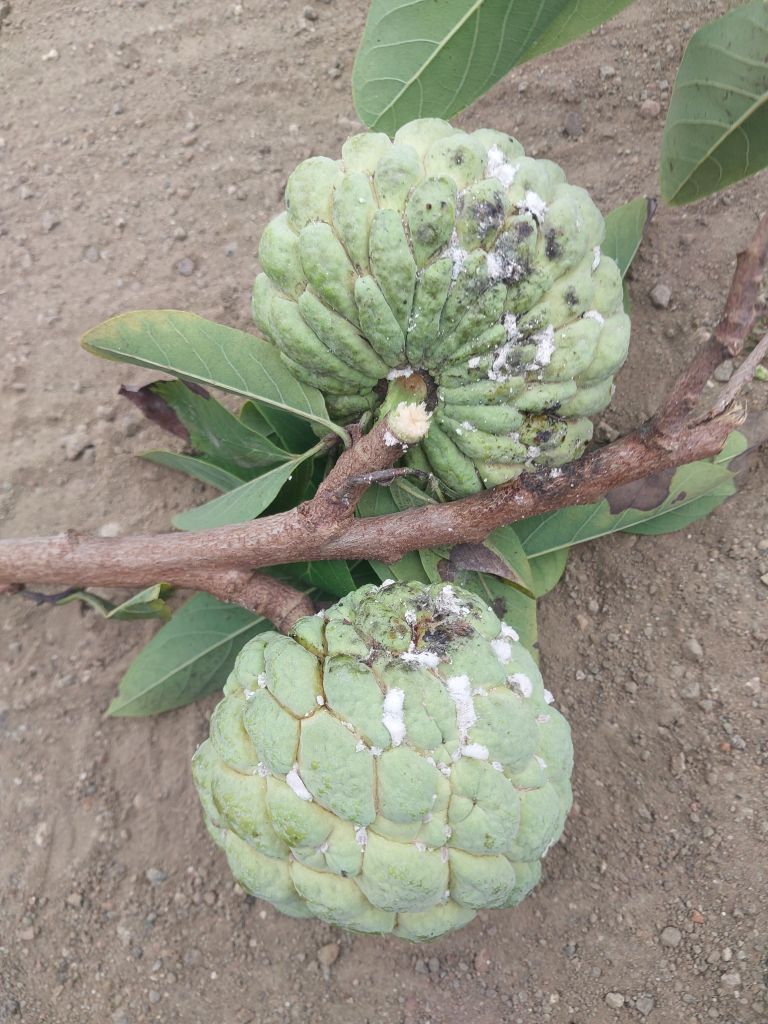
Disease label: Leaf spot on fruit